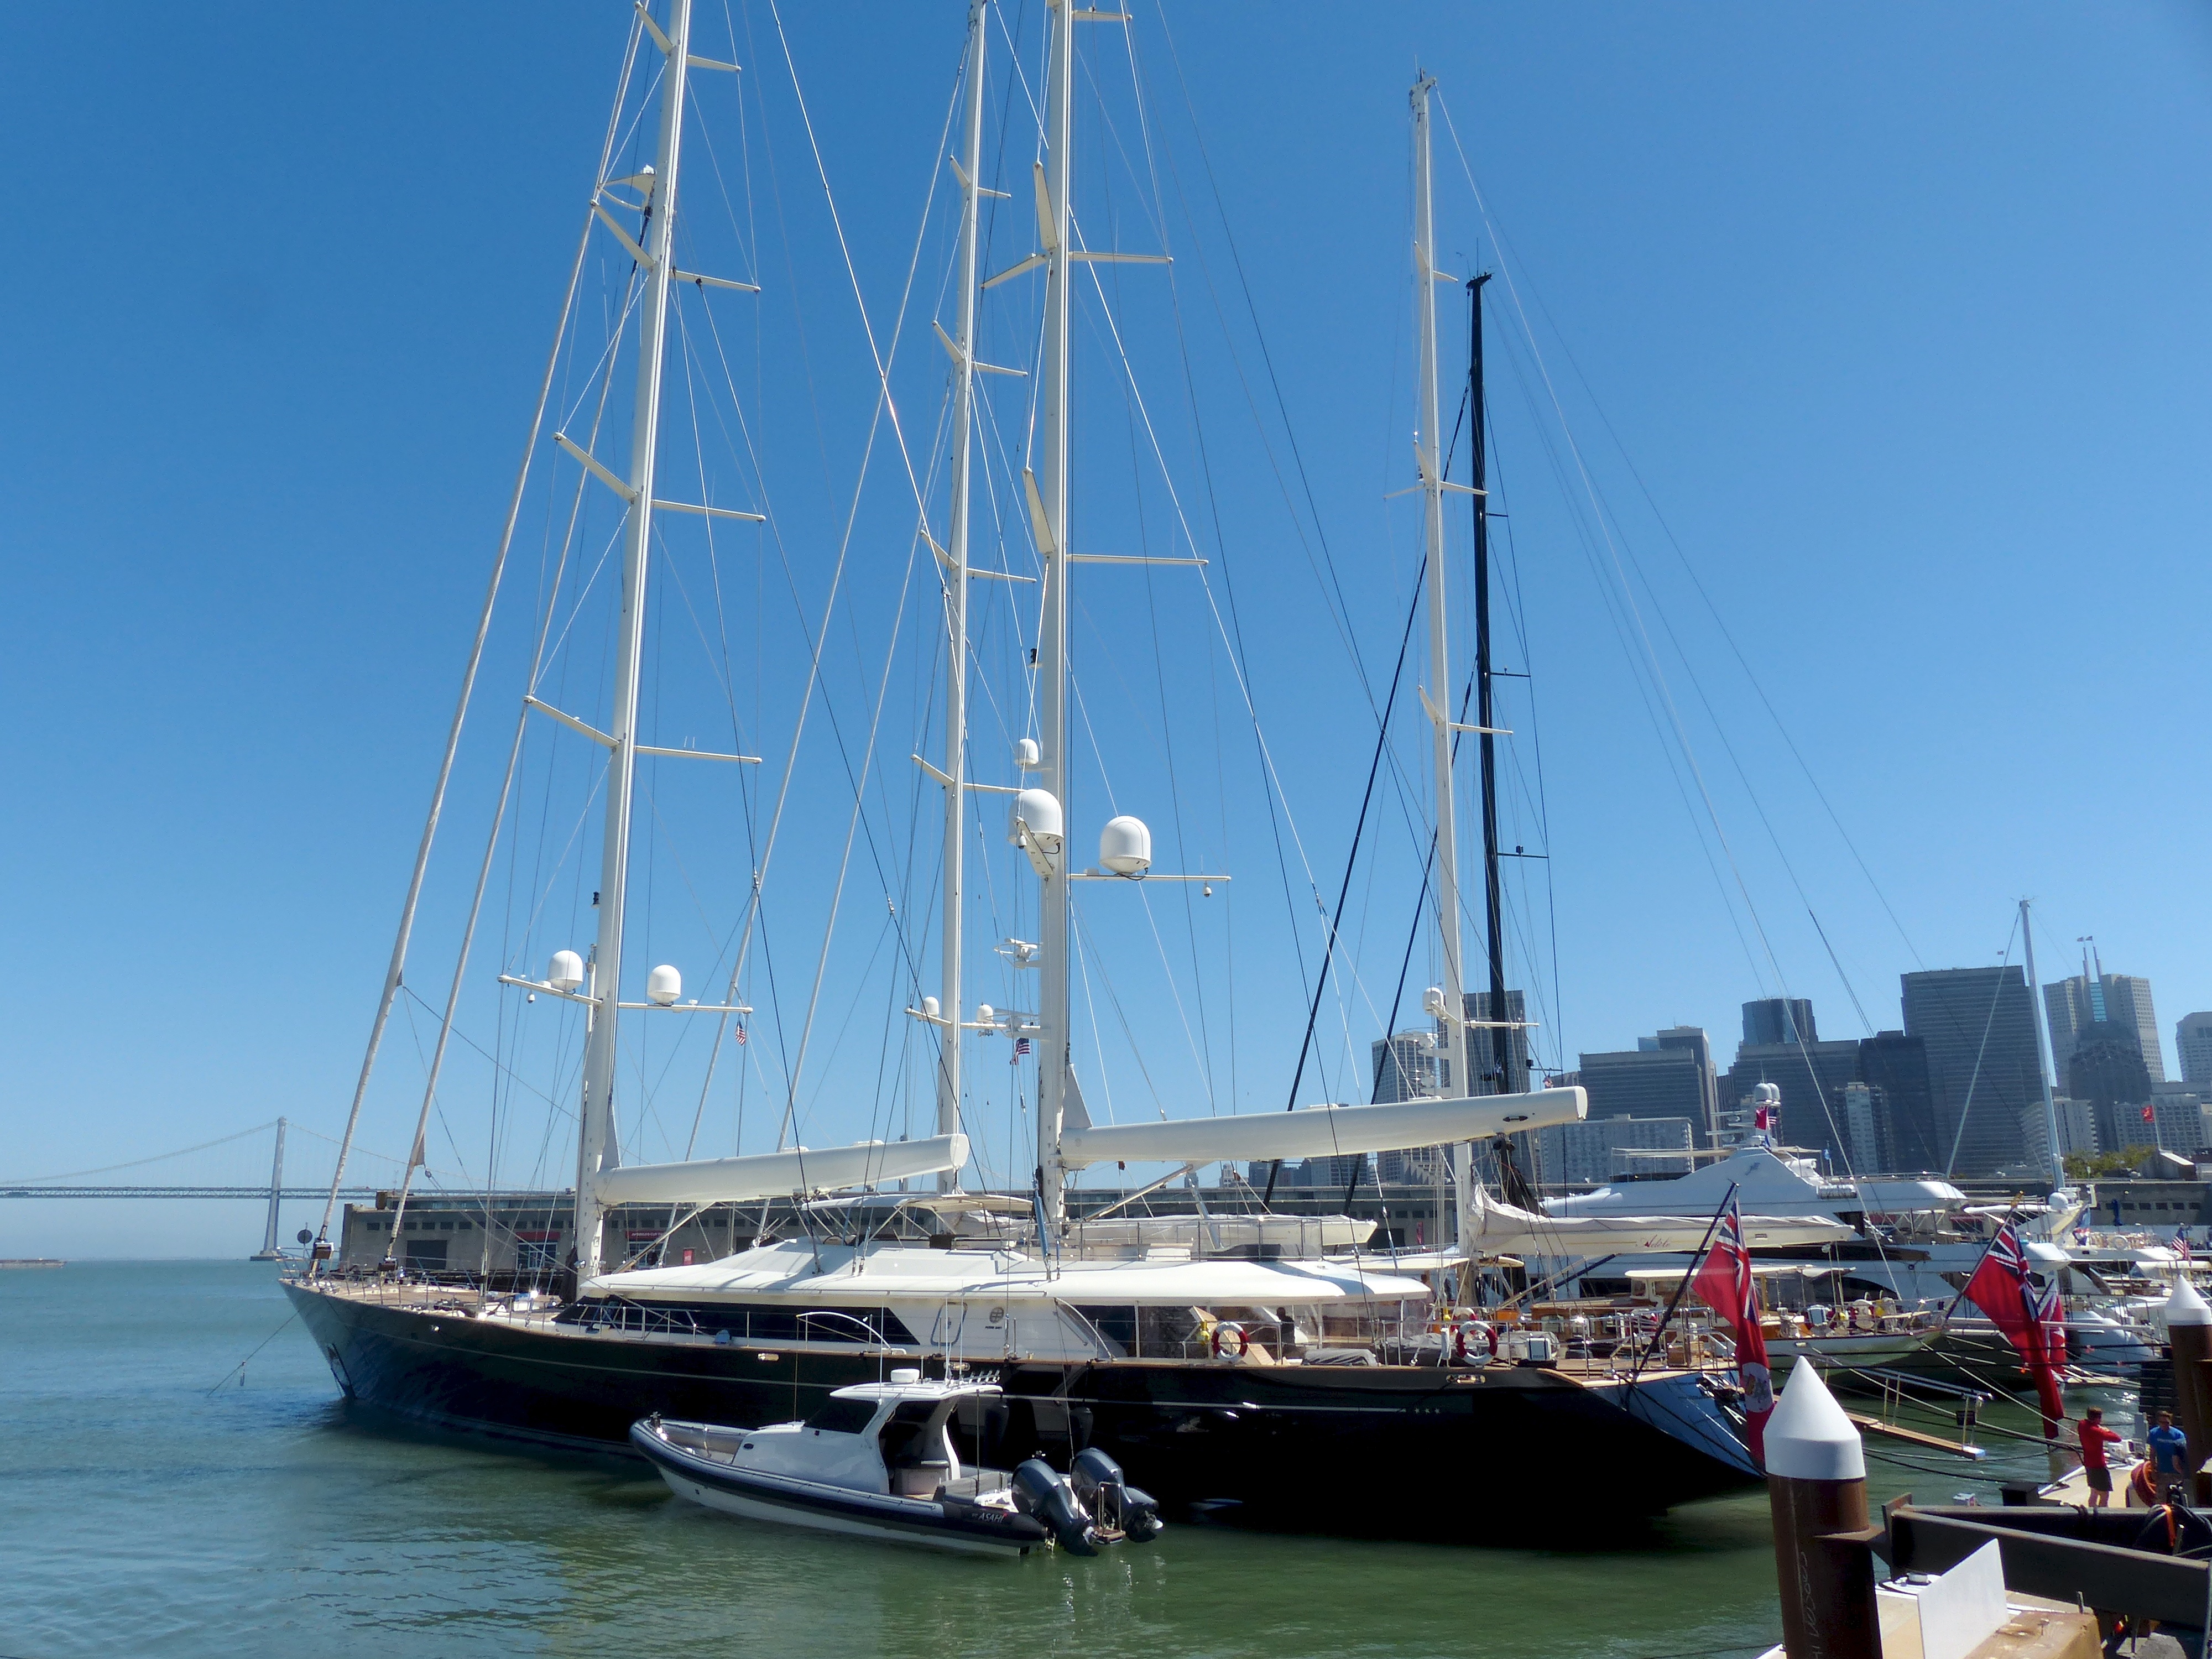
sea, dock, boat, ship, travel, vehicle, mast, sailing, yacht, usa, marina, sailboat, california, sanfrancisco, sail, watercraft, schooner, windjammer, americascup, sailing ship, tall ship, barquentine